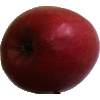
Label: Apple Crimson Snow 1